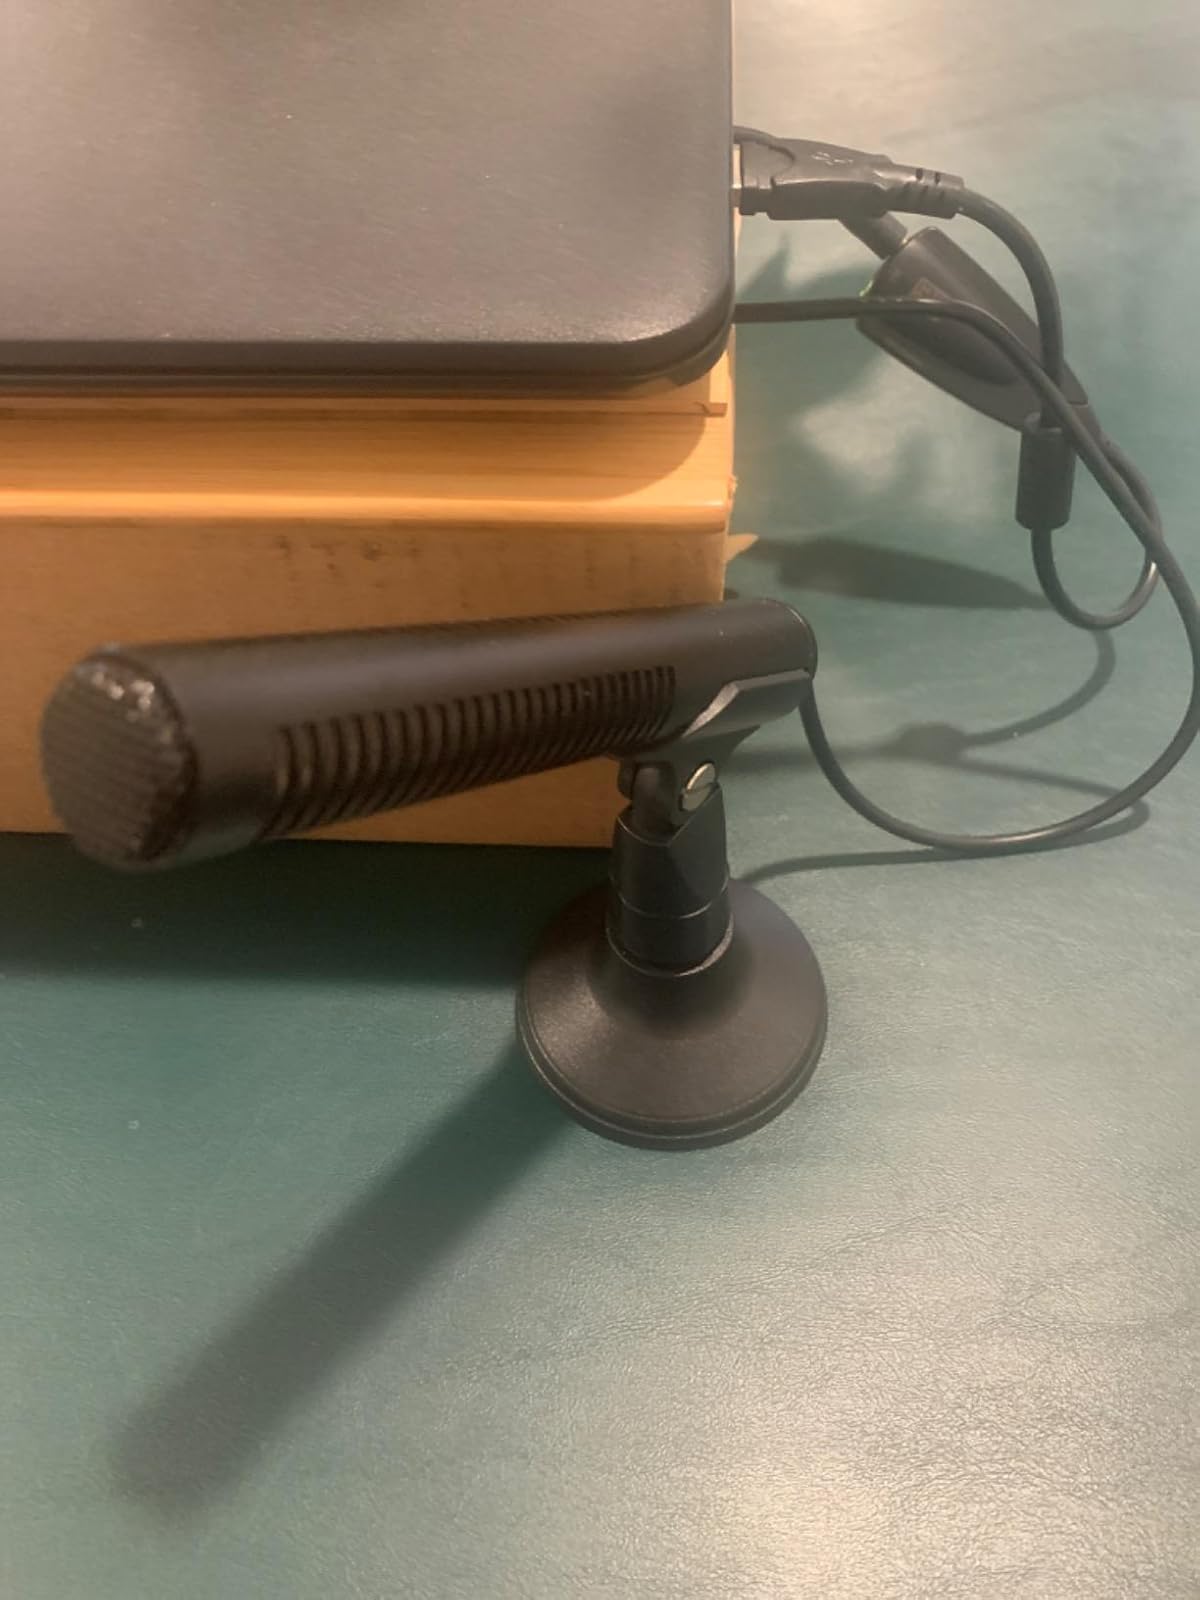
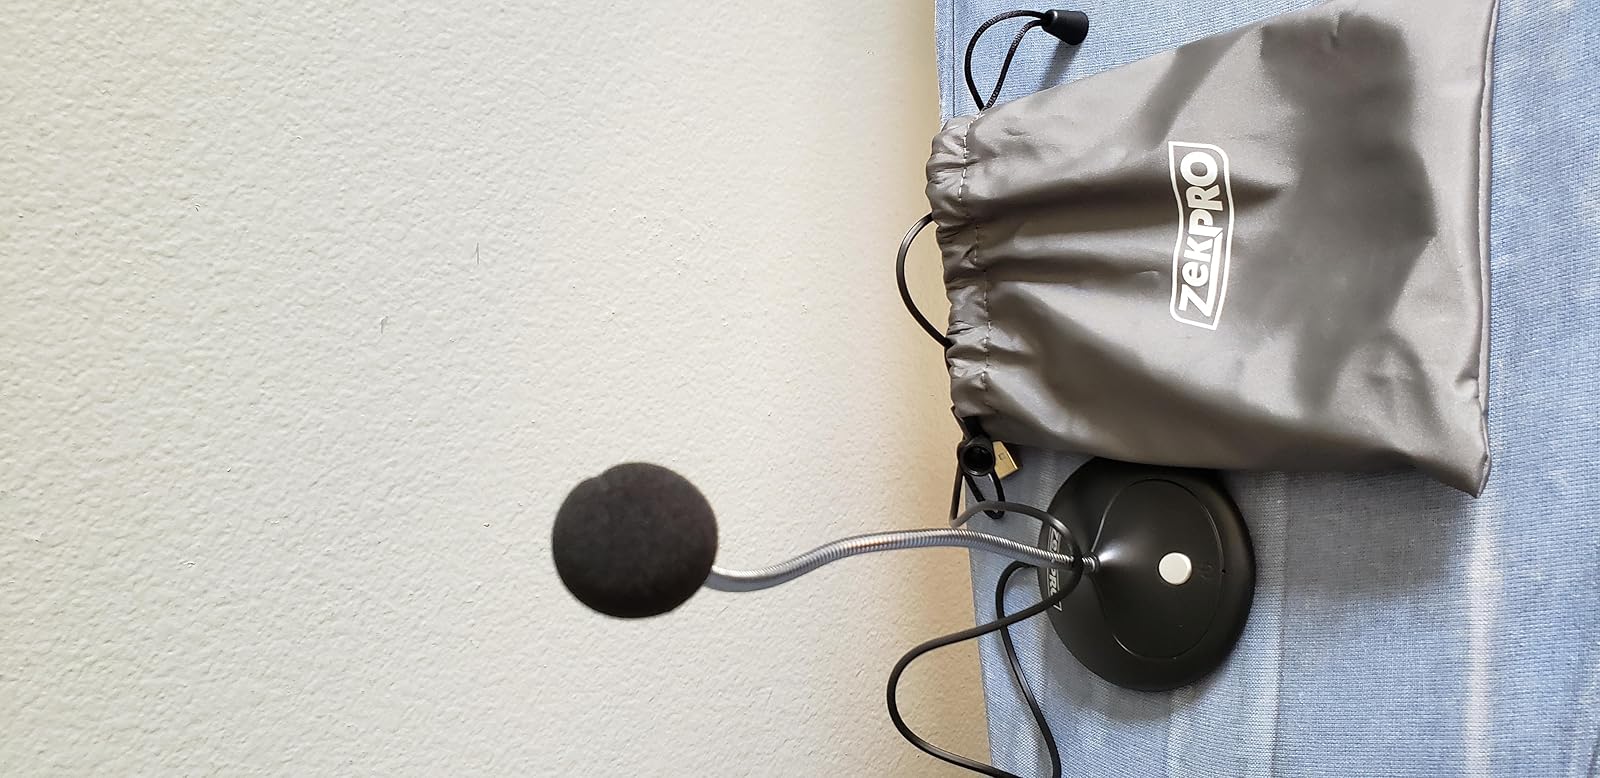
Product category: microphone
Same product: no